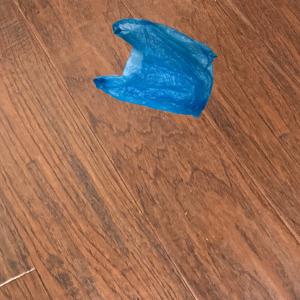
Label: plasticbags